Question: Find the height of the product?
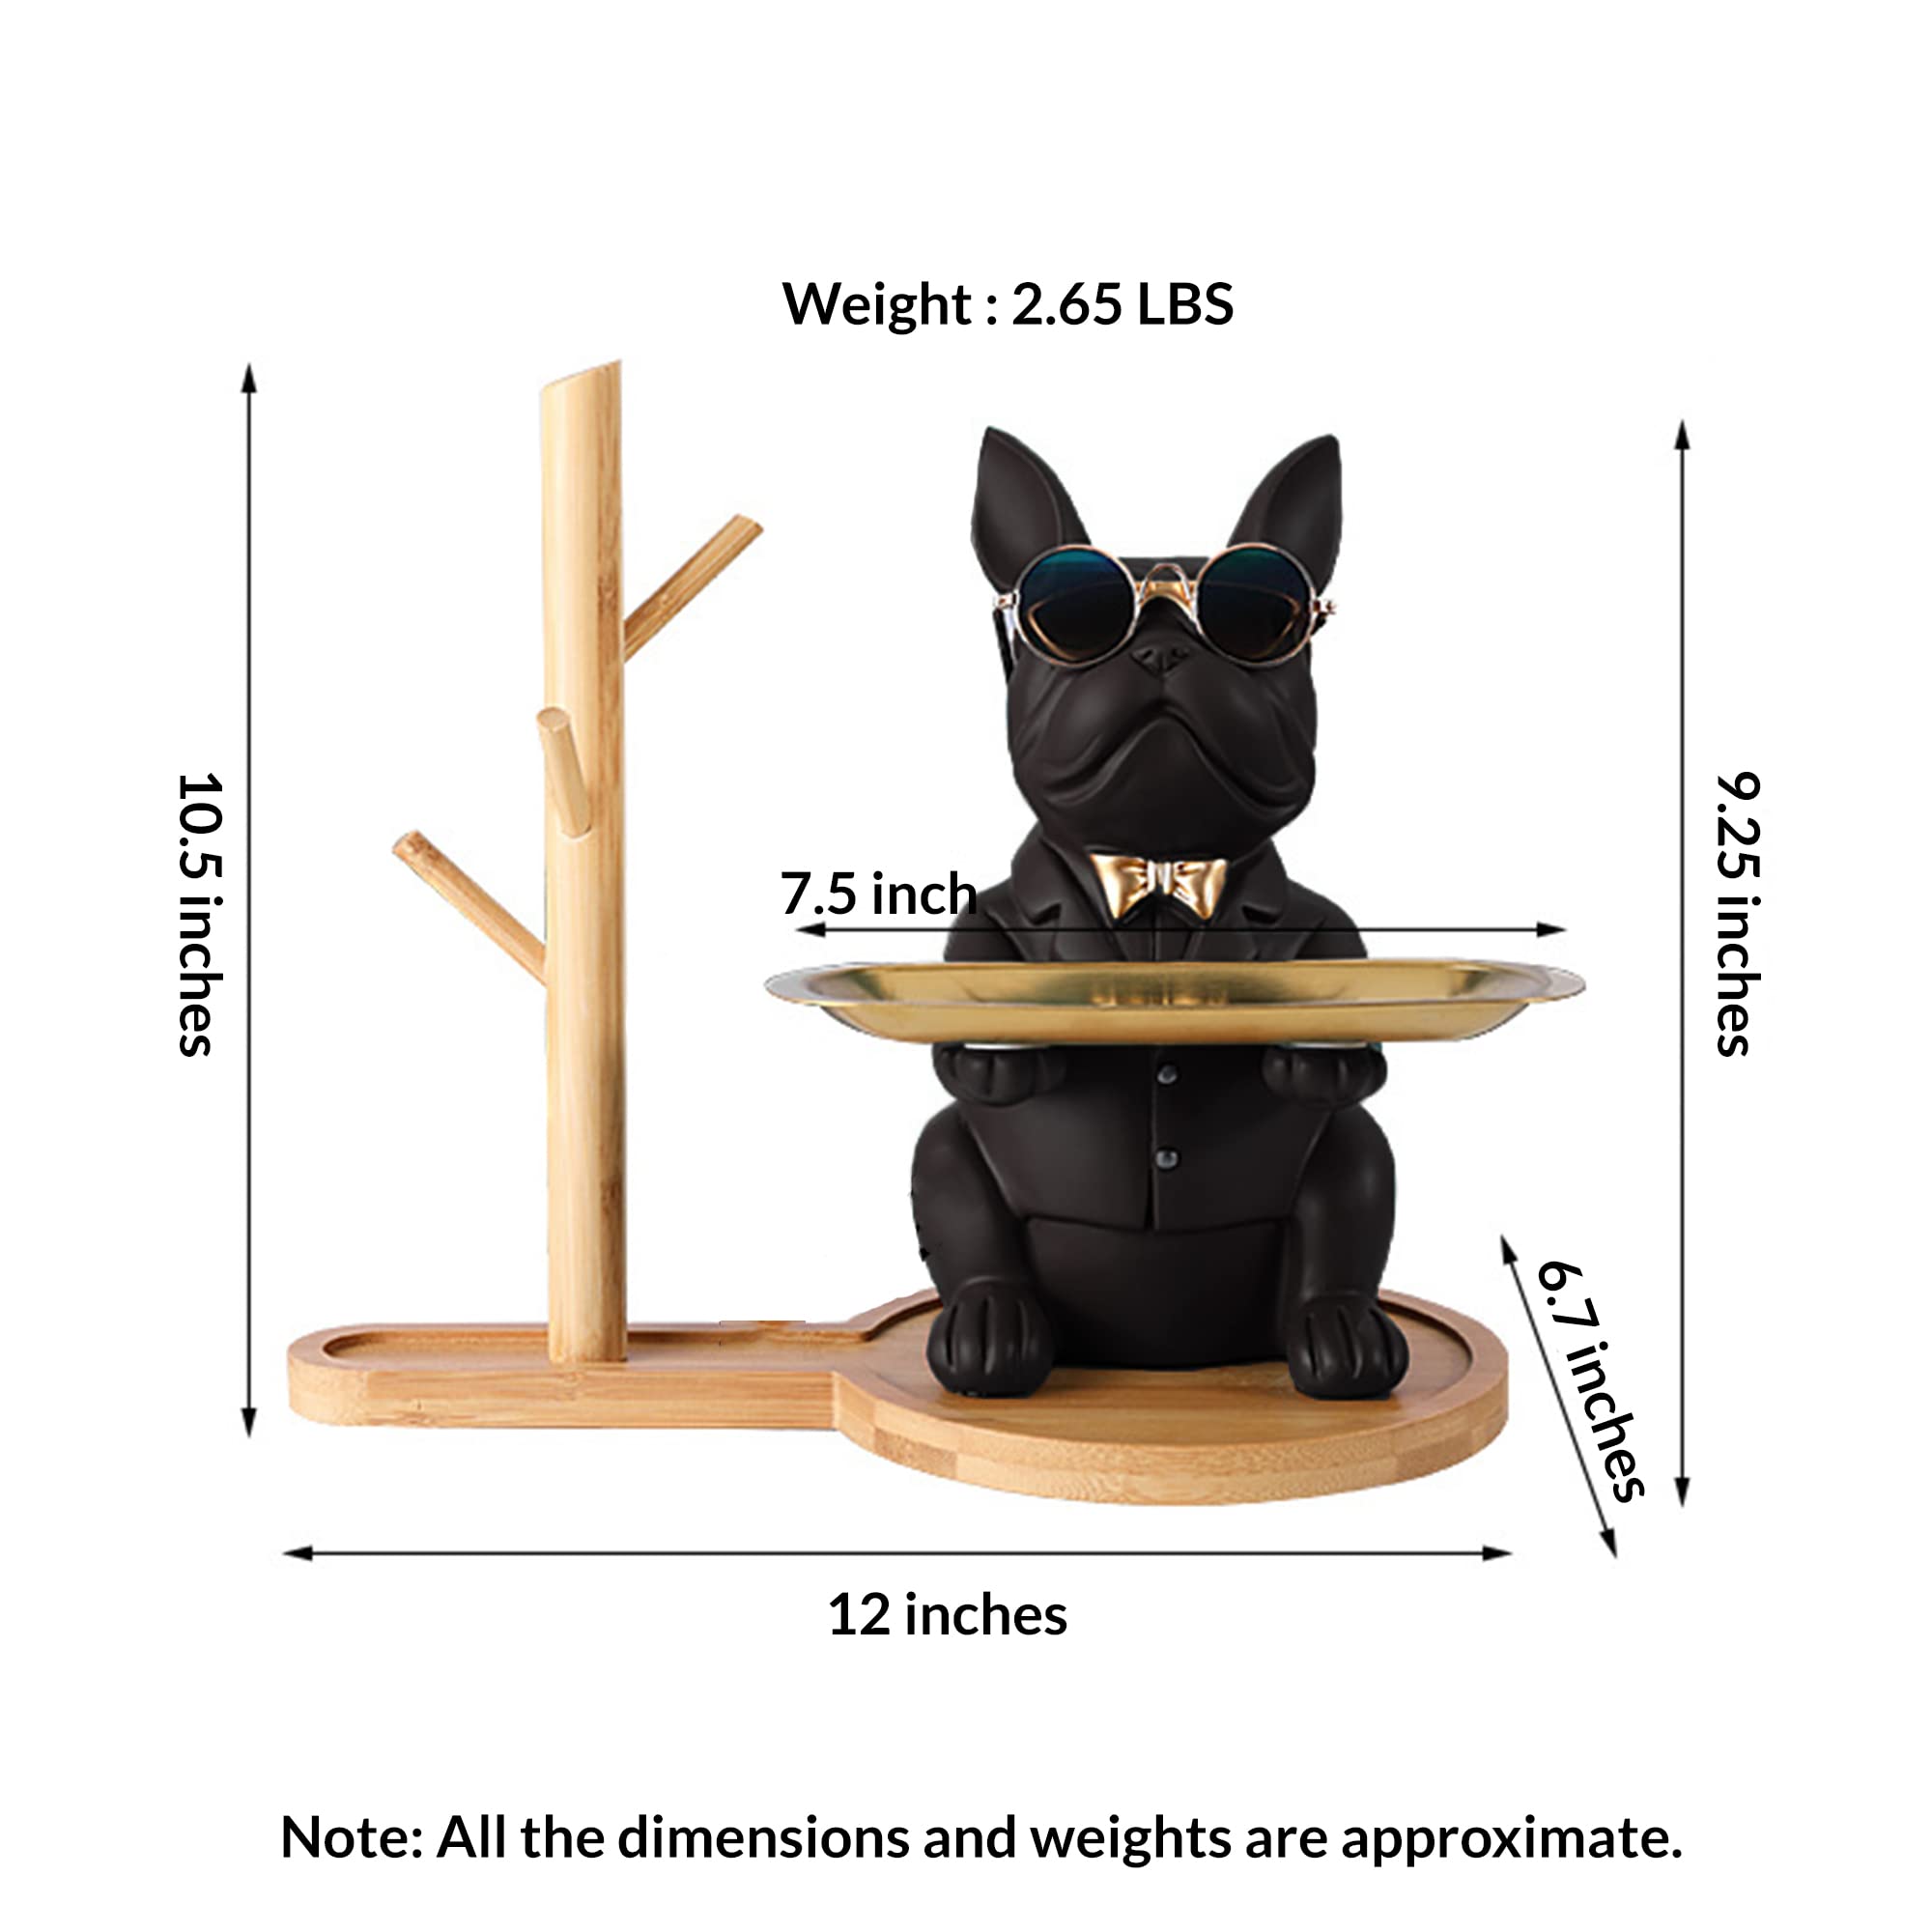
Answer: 9.25 inch